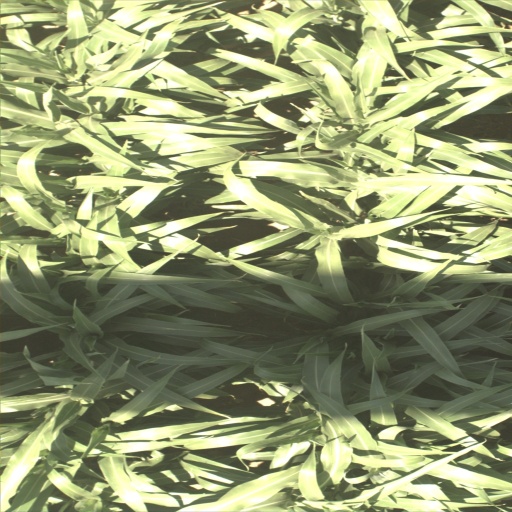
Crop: sorghum